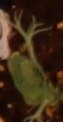
Label: Field Pea